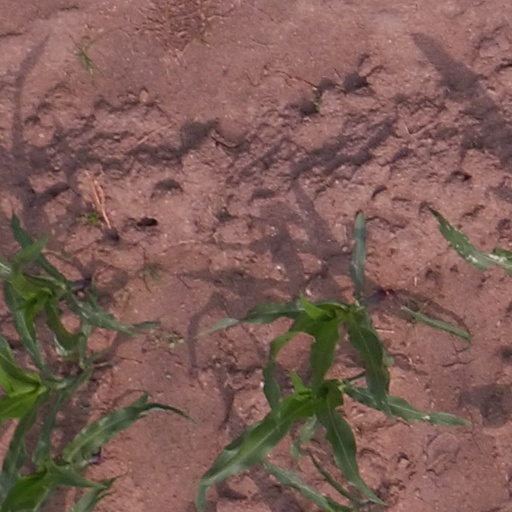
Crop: maize; corn